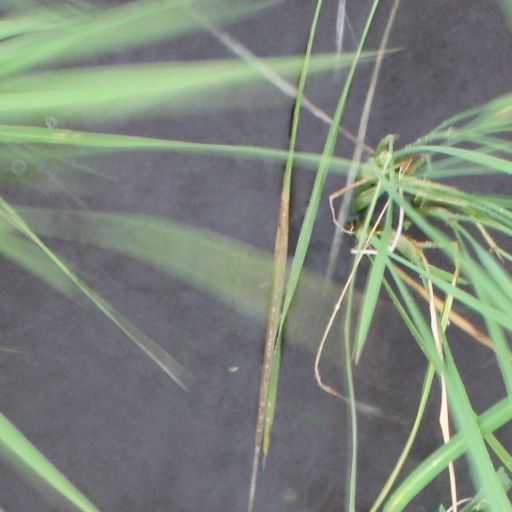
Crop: rice